Turkish invasion of Cyprus

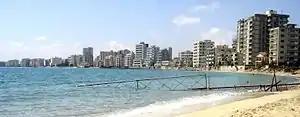
Varosha, a suburb of Famagusta, was abandoned when its inhabitants fled in 1974 and remains under military control

Turkey was found guilty by the European Commission of Human Rights for displacement of persons, deprivation of liberty, ill treatment, deprivation of life and deprivation of possessions. The Turkish policy of violently forcing a third of the island's Greek population from their homes in the occupied North, preventing their return and settling Turks from mainland Turkey is considered an example of ethnic cleansing.